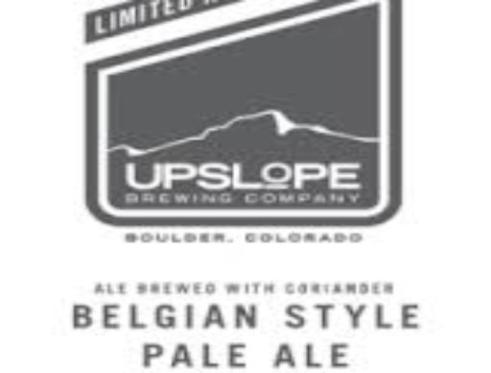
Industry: Food